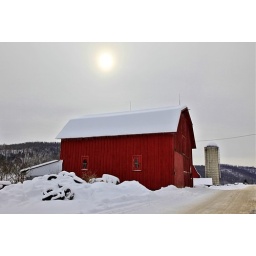
Sun above red barn